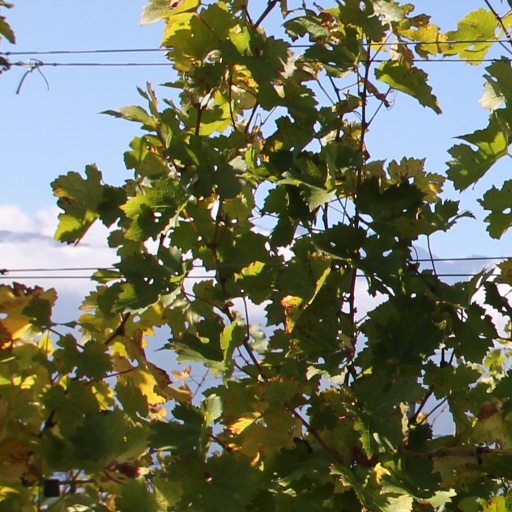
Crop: grape